Charon: A Dragon at the Gate

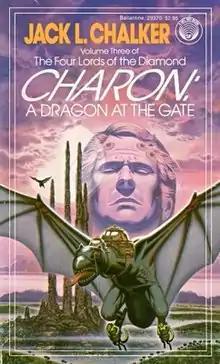
First edition

Charon: A Dragon at the Gate is a science fiction novel by American writer Jack L. Chalker, the third book in the Four Lords of the Diamond. First published as a paperback in 1982, it continues the saga started in "" and "" and is concluded by the fourth and last book called, "".